Pesticide application

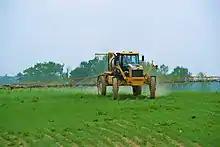
Self-propelled row-crop sprayer applying pesticide to post-emergent corn

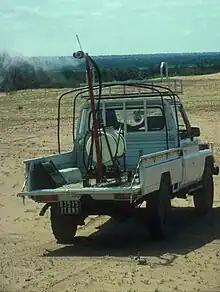
The Ulvamast Mk II: a ULV sprayer for locust control (photo taken in Niger)

Traditional agricultural crop pesticides can either be applied pre-emergent or post-emergent, a term referring to the germination status of the plant. Pre-emergent pesticide application, in conventional agriculture, attempts to reduce competitive pressure on newly germinated plants by removing undesirable organisms and maximizing the amount of water, soil nutrients, and sunlight available for the crop. An example of pre-emergent pesticide application is atrazine application for corn. Similarly, glyphosate mixtures are often applied pre-emergent on agricultural fields to remove early-germinating weeds and prepare for subsequent crops. Pre-emergent application equipment often has large, wide tires designed to float on soft soil, minimizing both soil compaction and damage to planted (but not yet emerged) crops. A three-wheel application machine, such as the one pictured on the right, is designed so that tires do not follow the same path, minimizing the creation of ruts in the field and limiting sub-soil damage.